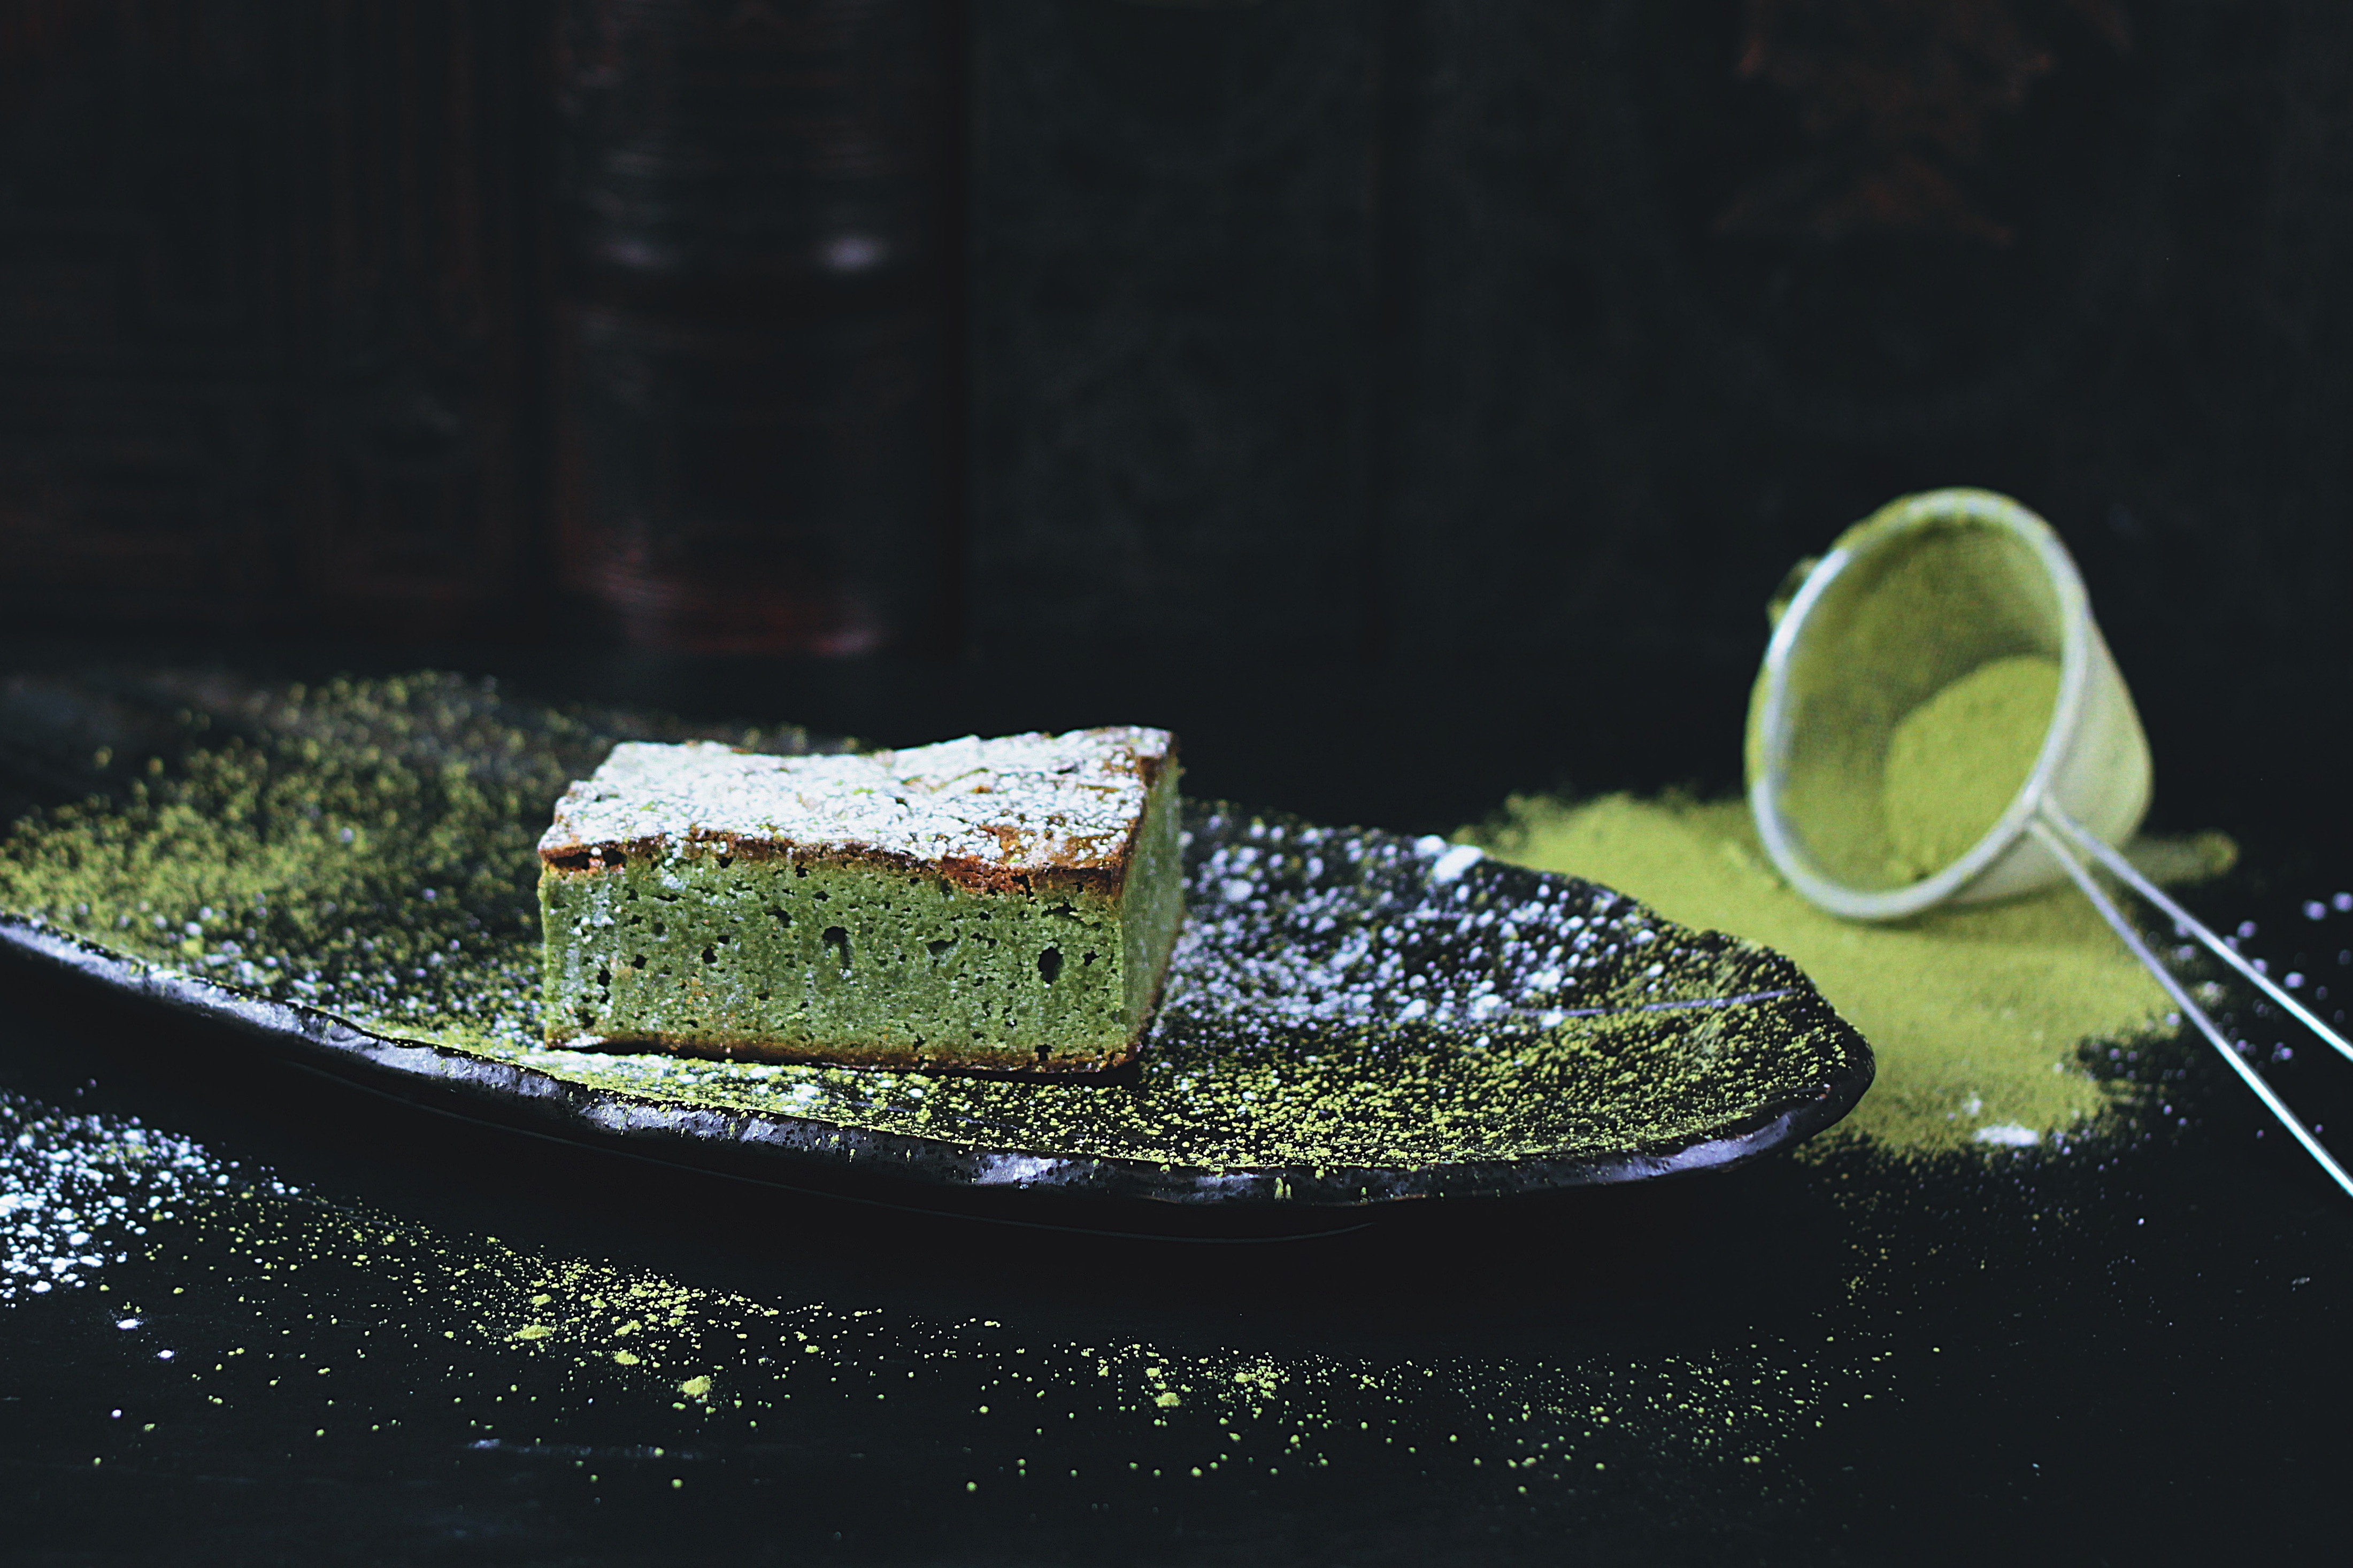
food, cuisine, dish, ingredient, key lime, lime, vegetarian food, dessert, key lime pie, produce